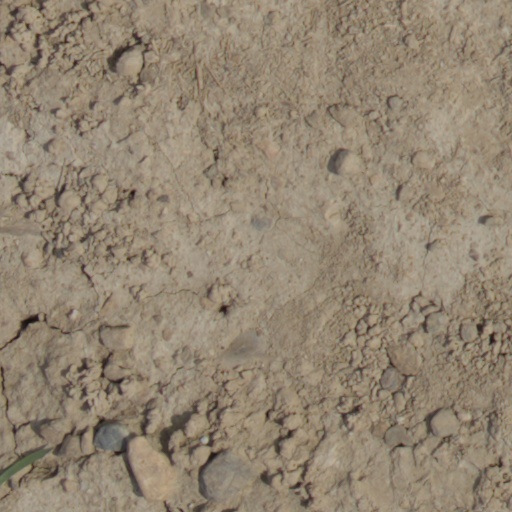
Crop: wheat